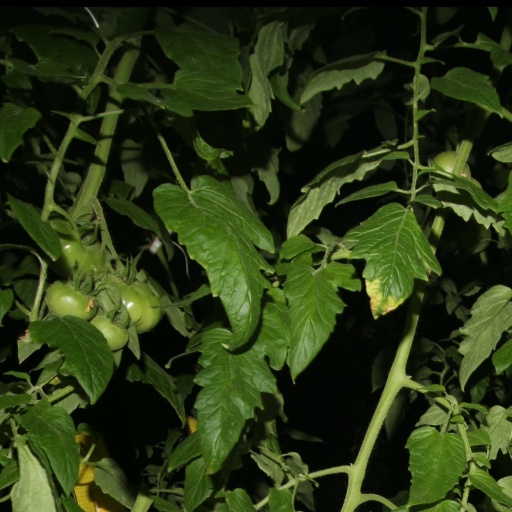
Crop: tomato